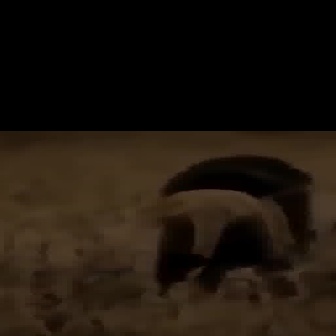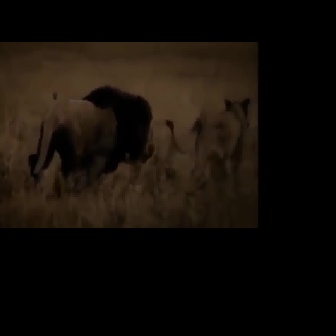
  Please identify the target specified by the bounding box [136,153,312,329] in the first image and locate it in the second image. Return the coordinates in [x_min,y_min,x_max,y_max] format.
Answer: [27,84,157,213]